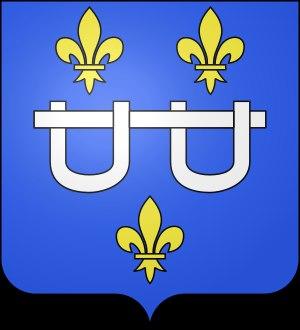
Léonard de Noblat est un noble franc légendaire qui aurait vécu à la cour de Clovis. Sa vie n'est connue que par la tradition orale, relayée par une biographie très tardive.